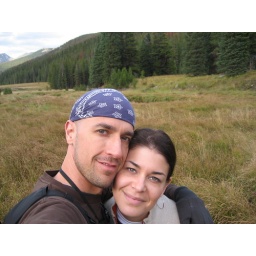
looking for moose around green mountain meadow in the western part of rocky mountain national park.